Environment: real
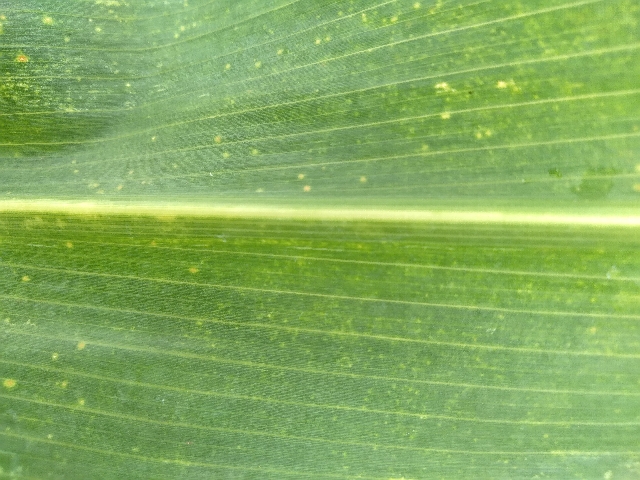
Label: lethal_necrosis